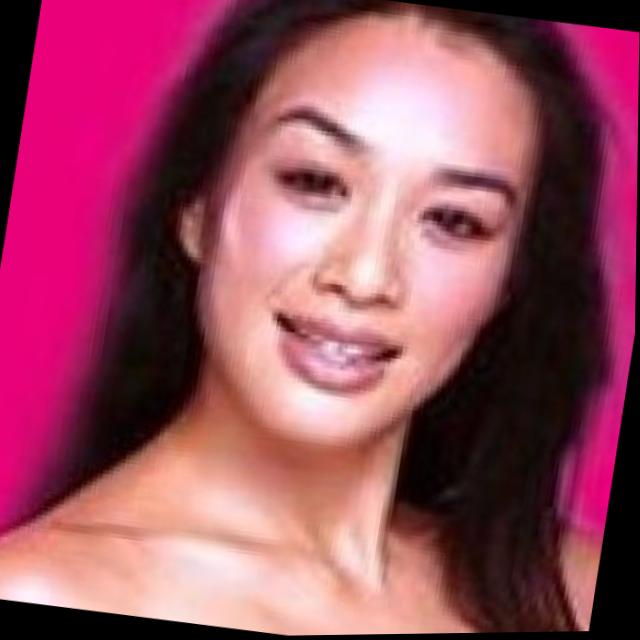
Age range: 21-44